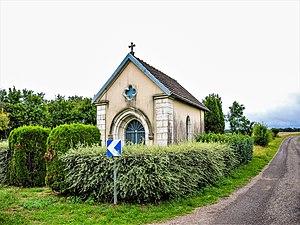
Chapelle Saint-Valère
Semmadon est une commune française située dans le département de la Haute-Saône, en région Bourgogne-Franche-Comté.
La liste des chapelles de Haute-Saône présente les chapelles situées sur le territoire des communes du département français de Haute-Saône. Il est fait état des diverses protections dont elles peuvent bénéficier et, notamment, les inscriptions et classements au titre des monuments historiques.